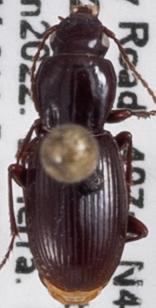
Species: Pterostichus pumilus
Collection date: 2022-06-07
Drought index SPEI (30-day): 1.546
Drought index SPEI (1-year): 1.082
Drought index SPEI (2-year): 0.47